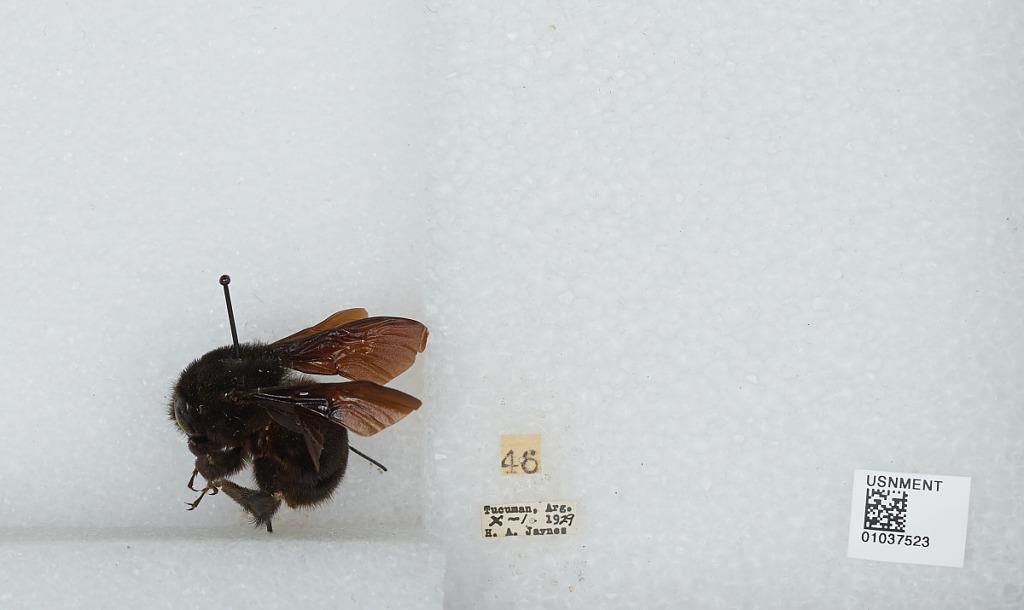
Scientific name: Bombus (Fervidobombus) morio (Swederus)
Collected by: H. Jaynes
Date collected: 1929-10-1
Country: Argentina
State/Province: Tucuman